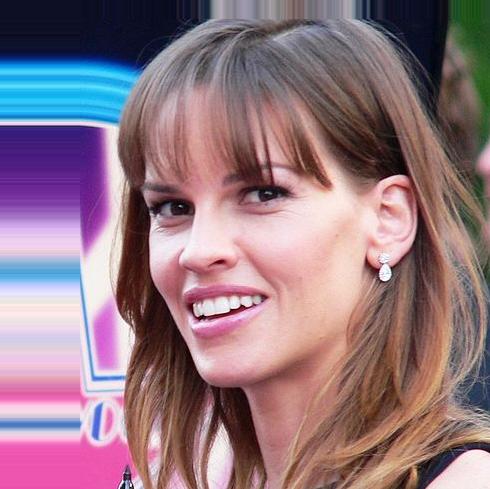
Age: 37